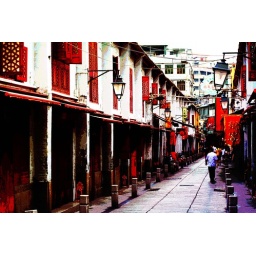
red window street in macau